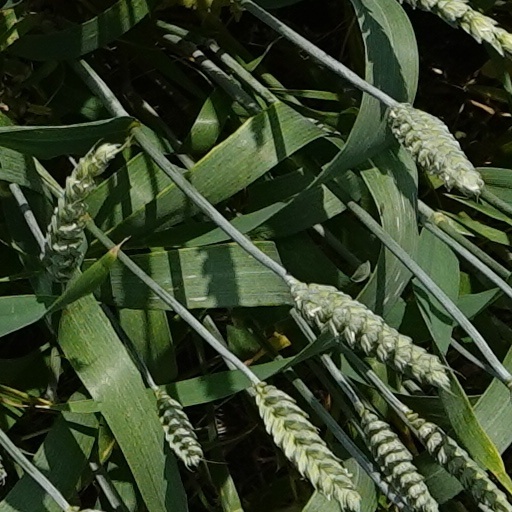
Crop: wheat